Chia seed

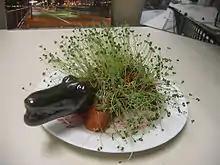
Chia pet alligator

Chia seeds may be added to other foods as a topping or put into smoothies, breakfast cereals, energy bars, granola bars, yogurt, tortillas, and bread.